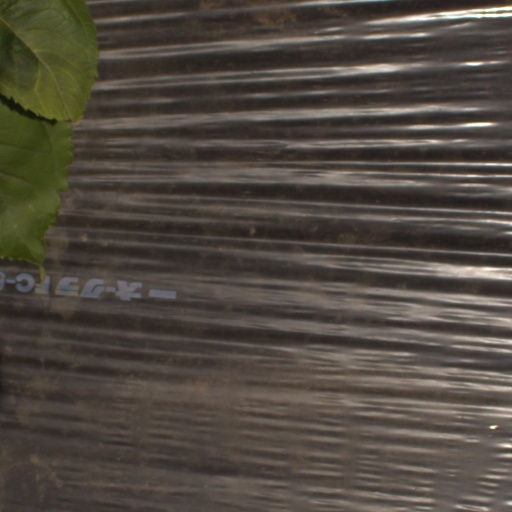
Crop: Jerusalem artichoke